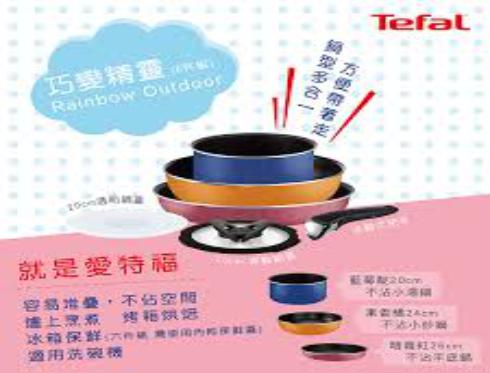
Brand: AiTeFu
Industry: Necessities